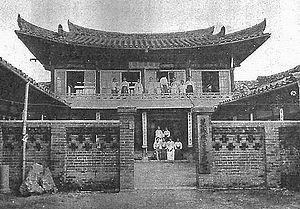
Les kisaeng sont des courtisanes coréennes, dans un sens très proche des geishas du Japon. Les kiseang ont pour rôle de tenir compagnie aux personnalités de haut rang tels que les rois, les nobles, les yangbans et les hauts fonctionnaires.